Tom Angley

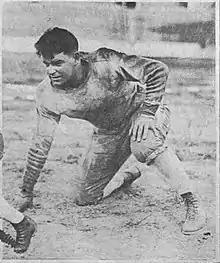
Angley with the 1925 Georgia Tech Golden Tornado football team

Thomas Samuel Angley (October 2, 1904 – October 26, 1952) was a Major League Baseball catcher for the Chicago Cubs in April 1929. He was a native of Baltimore, Maryland and attended Georgia Tech.